Kyle O'Reilly

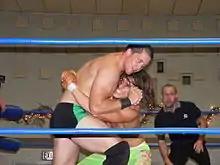
O'Reilly (left) wrestling Adam Cole at Chikara's Young Lions Cup tournament in 2010

O'Reilly made his Full Impact Pro (FIP) debut at the "In Full Force" show on May 30, 2008, where he lost to Damien Wayne. He appeared again for FIP the following night at "Southern Justice 2008" wrestling Johnny DeBall. The match ended in a no contest when Davey Richards attacked both competitors. He returned to FIP in November 2009, appearing at the "Jeff Peterson Memorial Cup, Night 1" where he teamed with Tony Kozina in a Tag Team Rumble which was won by Bumz R' Us.